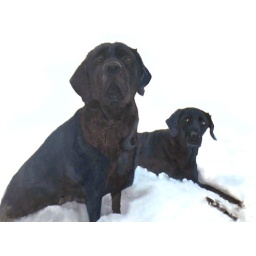
black labs, my parents dogs in new york. by Christopher Taylor Bennett. christophertaylorbennett.com